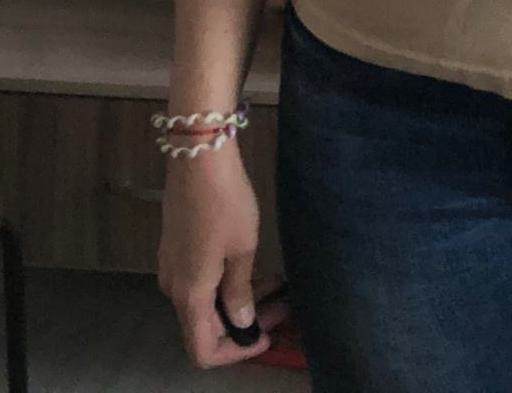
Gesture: no_gesture